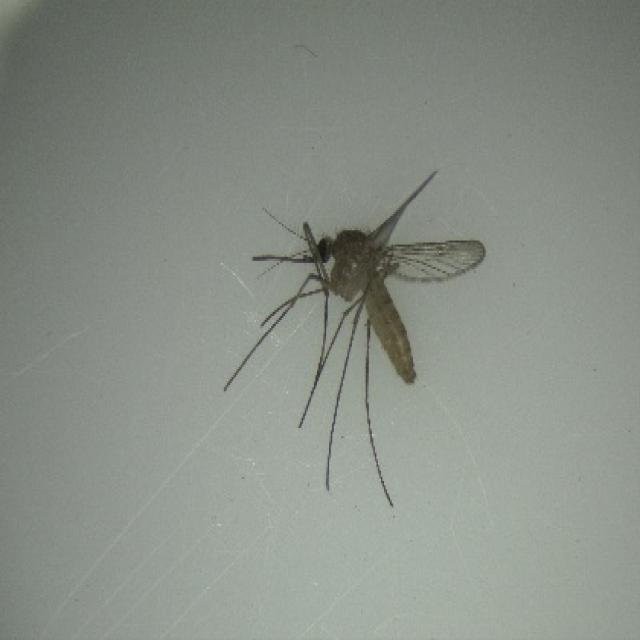
Species: culex_pipiens